Zdzisław Maklakiewicz

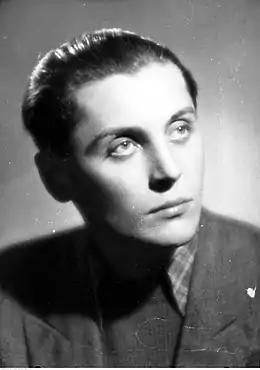
Zdzisław Maklakiewicz

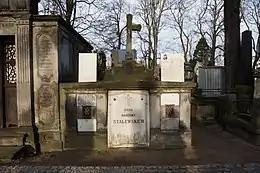
Grave of Zdzisław Maklakiewicz at Powązki Cemetery in Warsaw

Zdzisław Maklakiewicz (9 July 1927 in Warsaw – 9 October 1977) was a Polish actor. He was the nephew of composers Jan and Tadeusz Maklakiewicz.